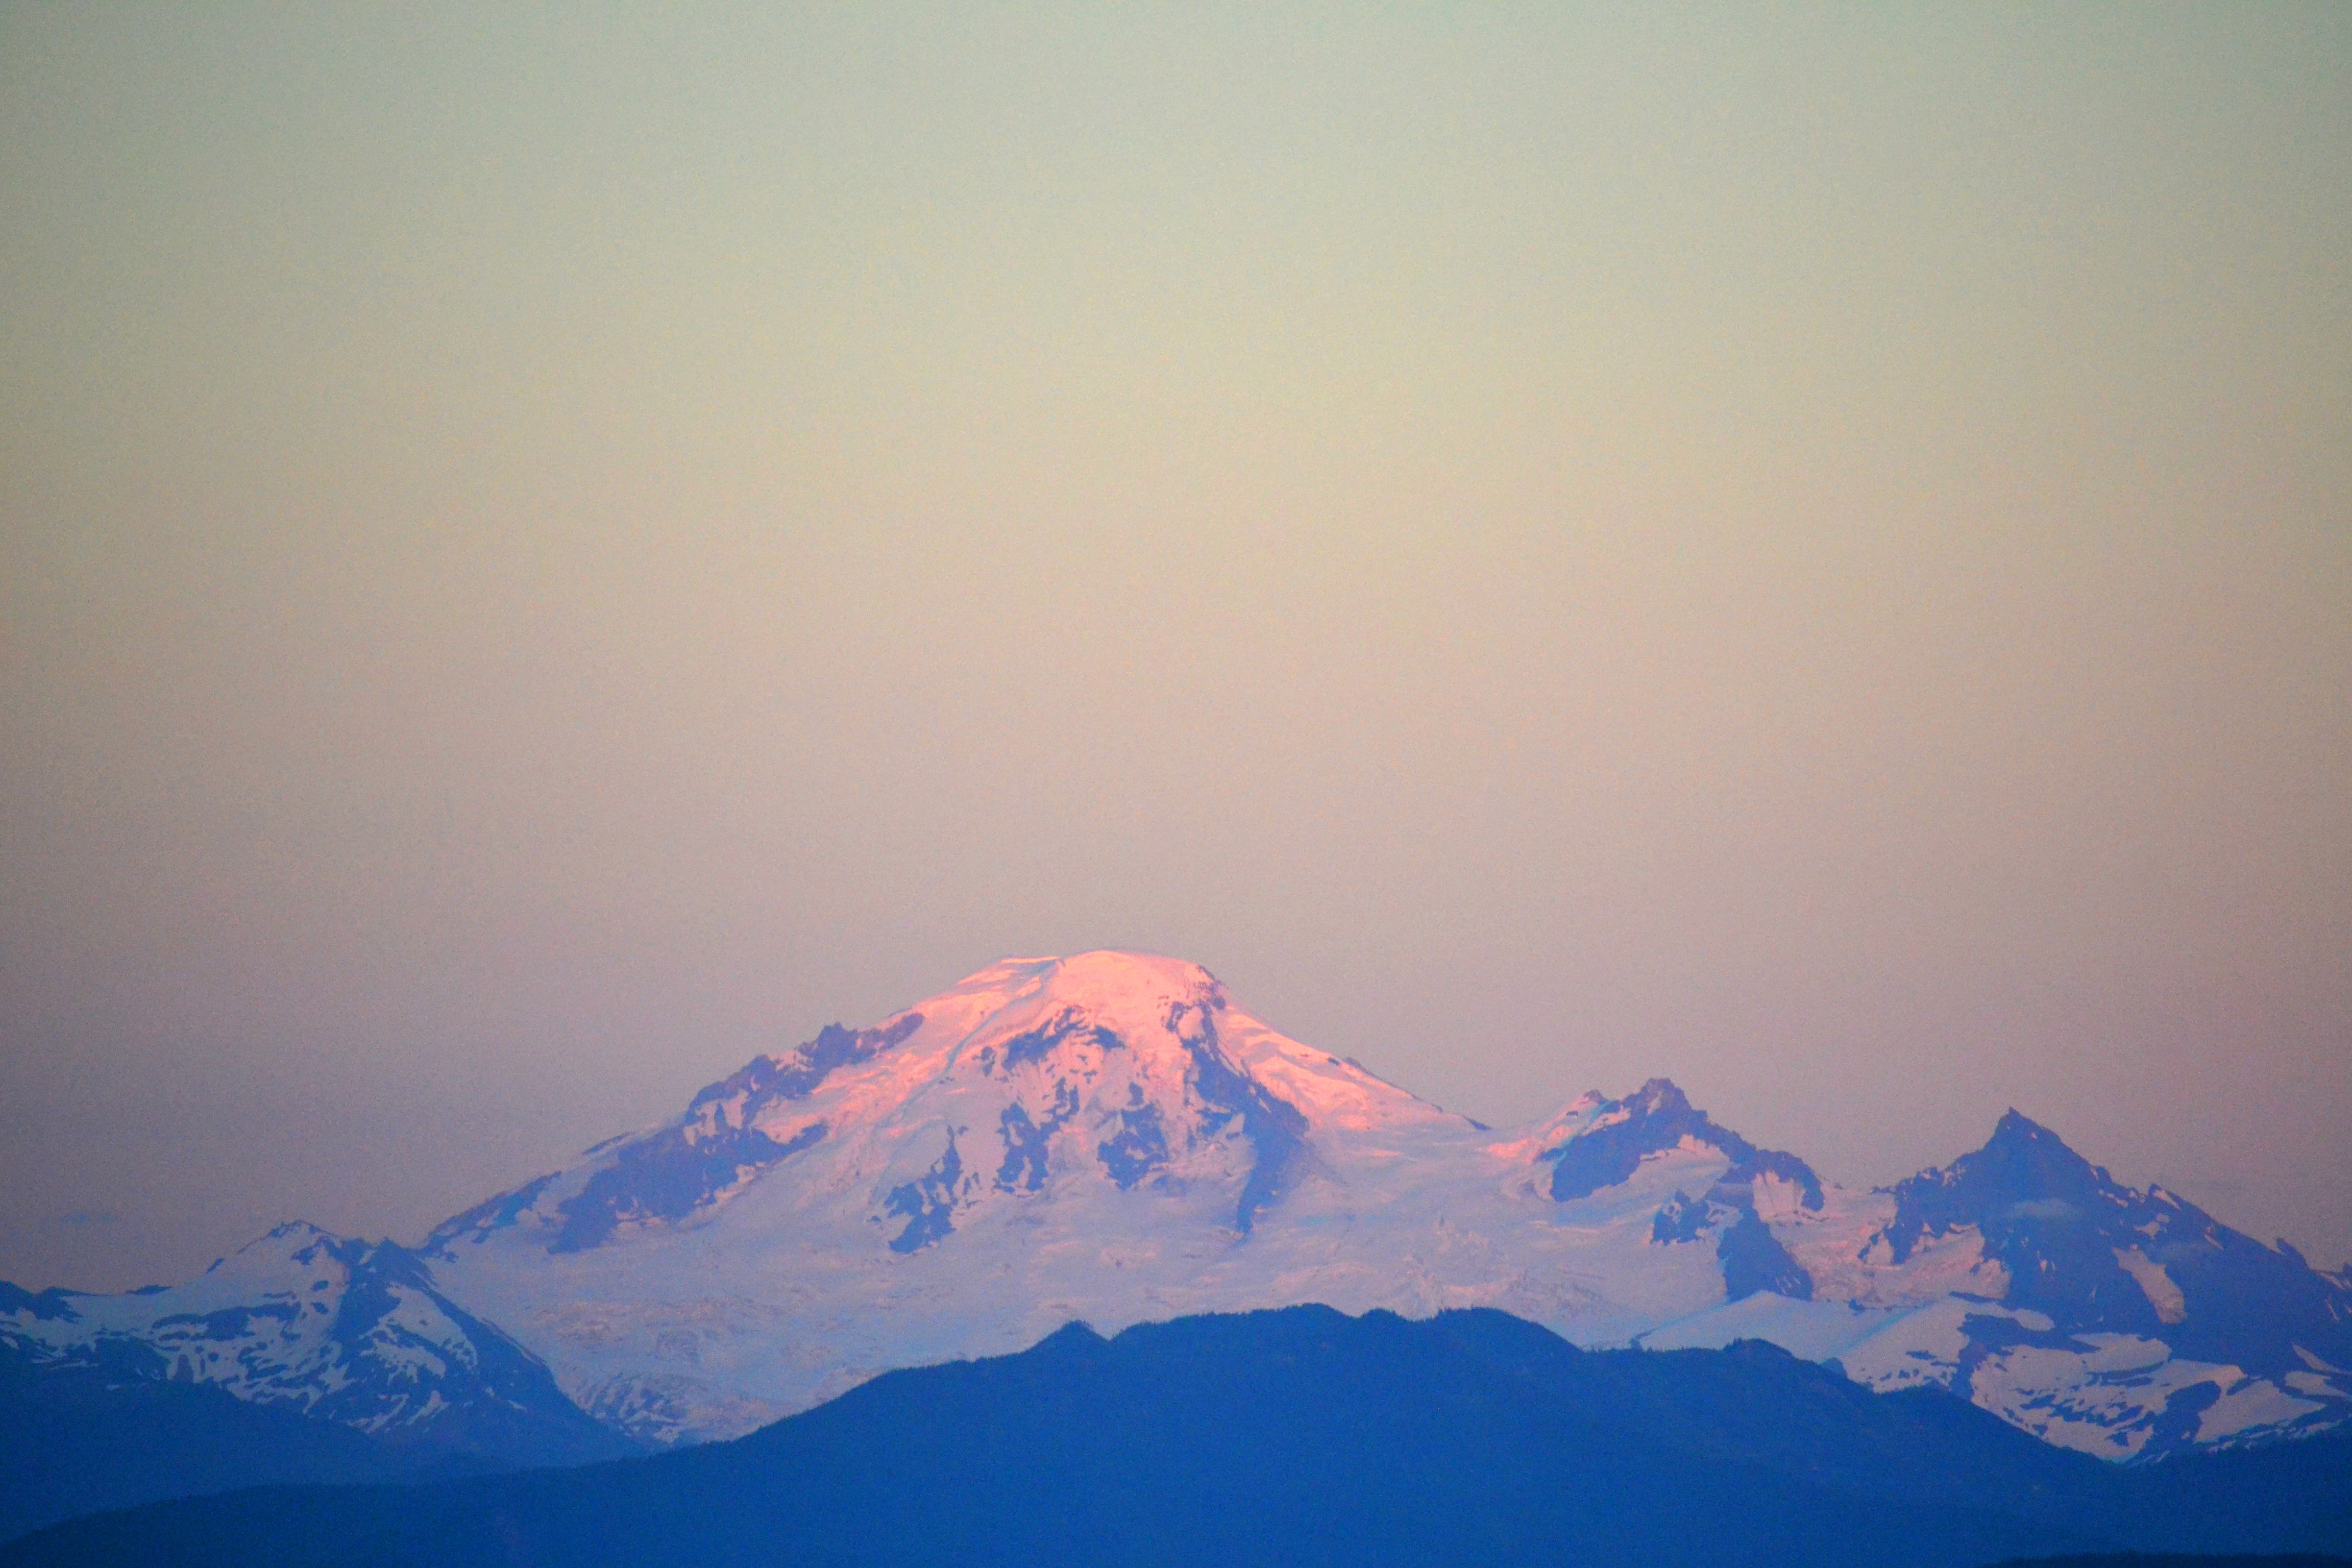
horizon, mountain, snow, cloud, sky, sunrise, sunset, morning, hill, dawn, mountain range, evening, pink, summit, plateau, landform, mt baker, geographical feature, atmospheric phenomenon, mountainous landforms